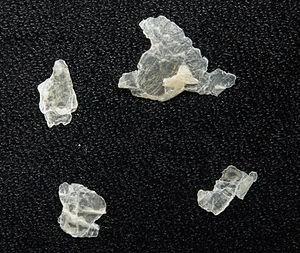
Pellicule
Les pellicules sont des squames de peau, et plus précisément des cellules superficielles du cuir chevelu ayant desquamé, mais d'une taille inhabituellement grande, plus épaisses, ou plus nombreuses que les cellules normales.